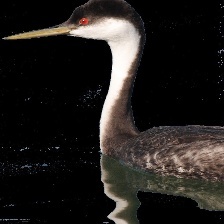
Species: CLARKS GREBE
Scientific name: AECHMOPHORUS CLARKII